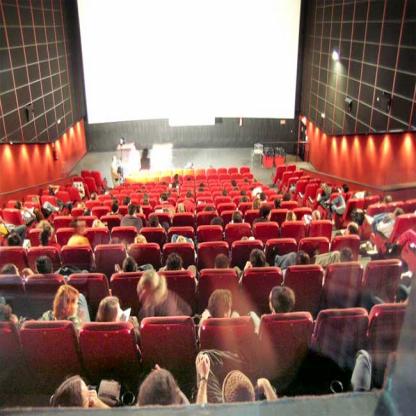
Scene: Indoor